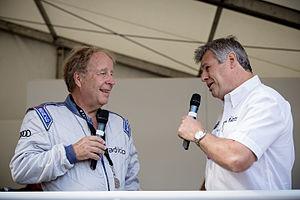
Le Rallye des 1000 lacs 1976, disputé du 27 au 29 août 1976, est la trente-huitième manche du championnat du monde des rallyes courue depuis 1973, et la septième manche du championnat du monde des rallyes 1976.